Vanesa Romero

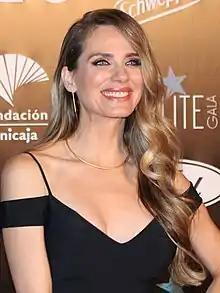
Romero at the Starlite Gala in 2019

Vanesa Romero Torres (born 4 June 1978) is a Spanish actress and model, mostly known for her roles as Ana in "Aquí no hay quien viva" and Raquel in "La que se avecina".